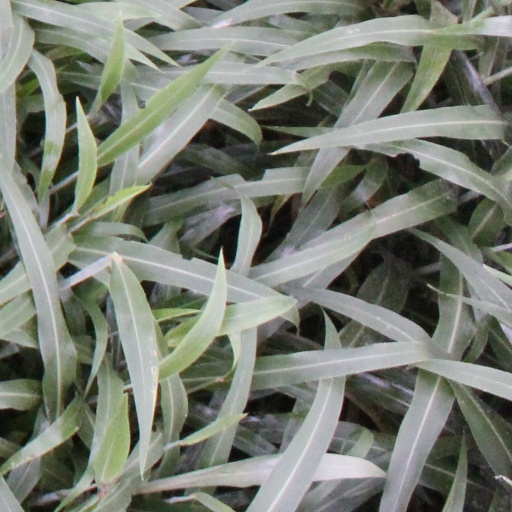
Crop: sorghum